J. J. Arcega-Whiteside

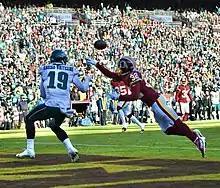
Arcega-Whiteside (left) in a game against the Washington Redskins in 2019

Arcega-Whiteside was selected by the Philadelphia Eagles in the second round (57th overall) of the 2019 NFL draft. In Week 13, in the 37–31 loss to the Miami Dolphins, Arcega-Whiteside caught one pass for 15 yards for his first professional touchdown. In 2019, he caught ten passes for 169 yards and one touchdown.